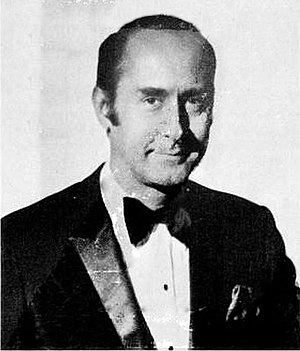
Henry Mancini
Enrico 'Henry' Nicola Mancini var en amerikansk filmkomponist og orkesterleder, muligvis bedst kendt for musikken til Den lyserøde panter-serie. Han vandt fire Oscars og 72 Grammys.